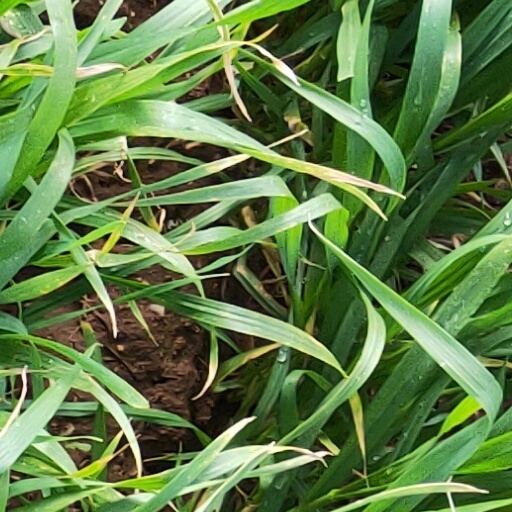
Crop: wheat